Henry Wood

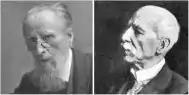
Two of Wood's mentors: Ebenezer Prout (l) and Manuel Garcia

Wood received little religious inspiration at St Sepulchre, but was deeply stirred by the playing of the resident organist, George Cooper, who allowed him into the organ loft and gave him his first lessons on the instrument. Cooper died when Wood was seven, and the boy took further lessons from Cooper's successor, Edwin M. Lott, for whom Wood had much less regard. At the age of ten, through the influence of one of his uncles, Wood made his first paid appearance as an organist at St Mary Aldermanbury, being paid half a crown. In June 1883, visiting the International Fisheries Exhibition at South Kensington with his father, Wood was invited to play the organ in one of the galleries, making a good enough impression to be engaged to give recitals at the exhibition building over the next three months. At this time in his life, painting was nearly as strong an interest as music, and he studied in his spare time at the Slade School of Fine Art. He remained a life-long amateur painter.